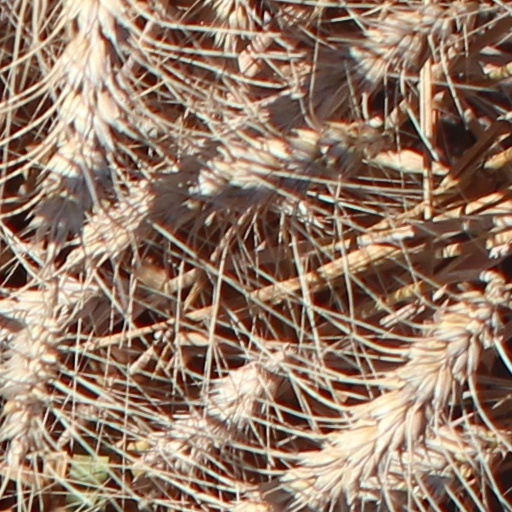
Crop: wheat